List of international goals scored by Robin van Persie

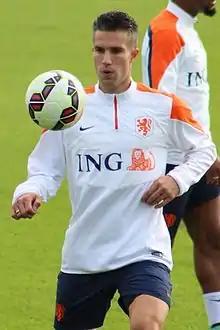
Robin van Persie in a Netherlands national football team training top watching an airborne football

Robin van Persie is a Dutch retired professional footballer who played for the Netherlands national football team as a striker. He made his debut for the Netherlands in June 2005, coming on as a substitute for Ruud van Nistelrooy in a 2–0 victory over Romania. His first international goal came in his next appearance for the Netherlands, scoring the final goal in a 4–0 win against Finland in Helsinki during the qualification campaign for the 2006 FIFA World Cup. , Van Persie is the Netherlands' joint all-time top scorer, with 50 goals in 102 appearances, tied with Memphis Depay (50 in 102) and ahead of Klaas-Jan Huntelaar (42 in 76). He became the country's leading scorer in 2013, when he surpassed former leader Patrick Kluivert's tally of 40 goals. Van Persie made his 102nd and final appearance for the Netherlands in August 2017.